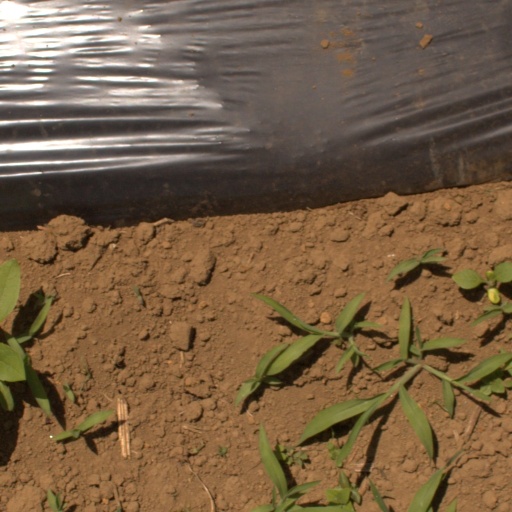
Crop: Jerusalem artichoke